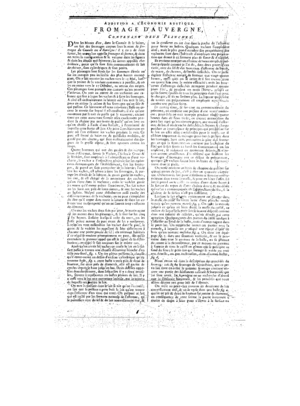
Un buron est un bâtiment en pierre, couvert de lauzes ou d'ardoises, que l'on trouve sur les « montagnes », pâturages en altitude que les éleveurs de vallée possèdent et exploitent de façon saisonnière dans les monts du Cantal, l'Aubrac, le Cézallier et les monts Dore. Ils servent à abriter la fabrication du fromage : le cantal, le laguiole ou fourme d'Aubrac, le saint-nectaire lors de l’estive, et à loger les buronniers.